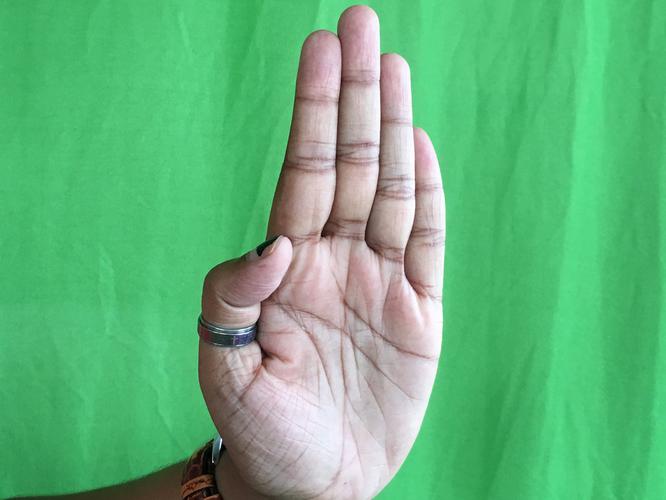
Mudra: Pathaka
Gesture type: single_hand